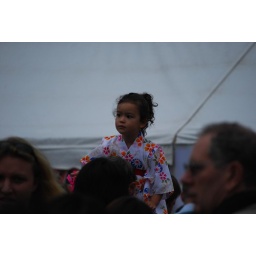
Curly haired girl in white yukata